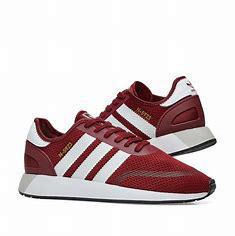
Brand: Adidas
Model: N 5923